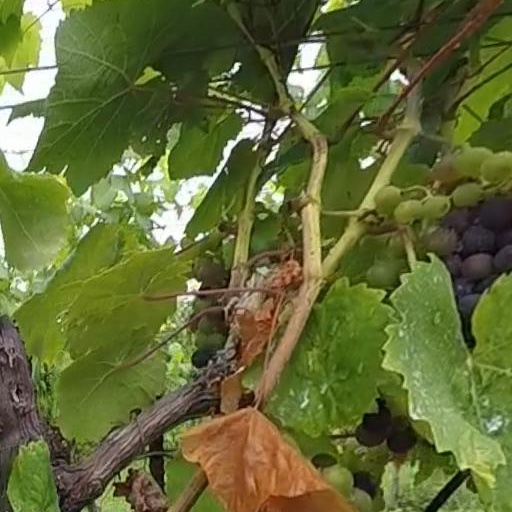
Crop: grape